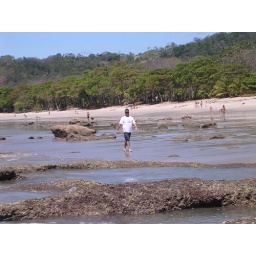
Again a very busy road runs parallel to the beach. And those rocks are under water during high tide.